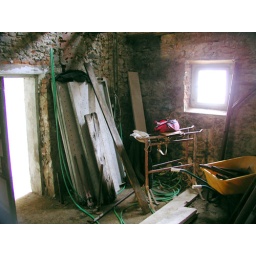
The bathroom will go against the wall with the the little window.